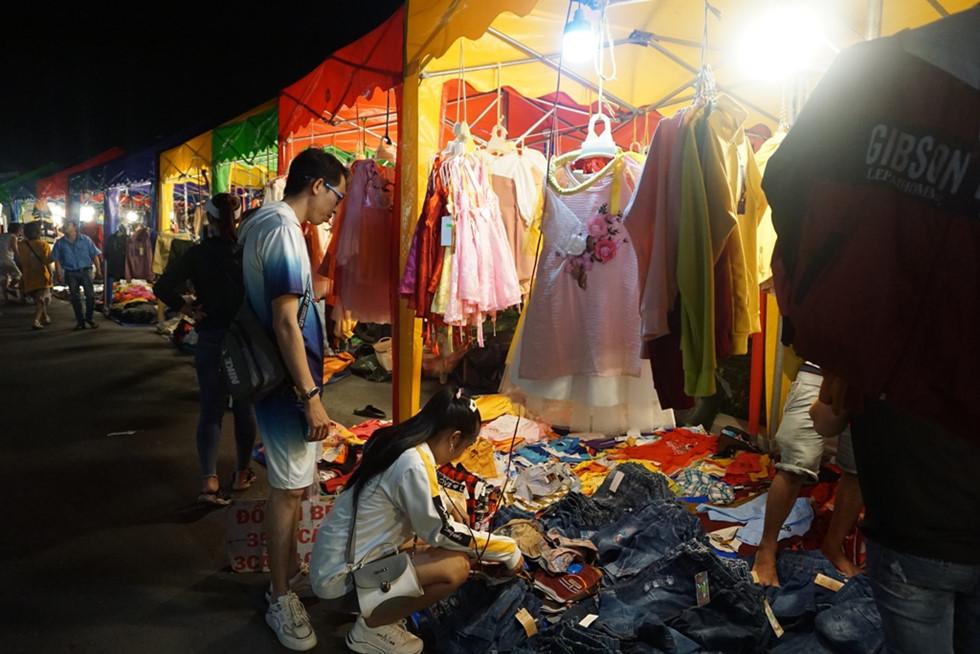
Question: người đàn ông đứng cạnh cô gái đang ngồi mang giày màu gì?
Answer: mang giày màu trắng